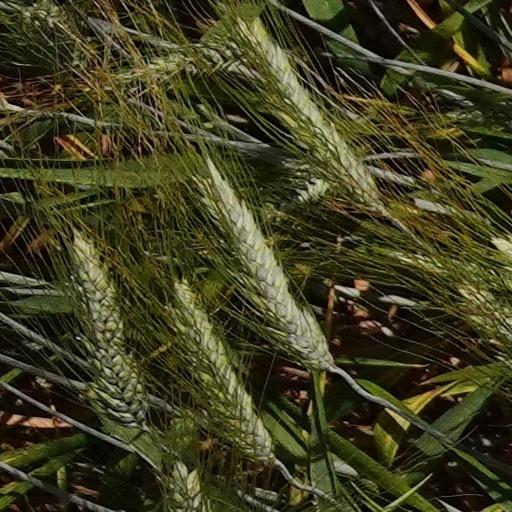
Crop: wheat